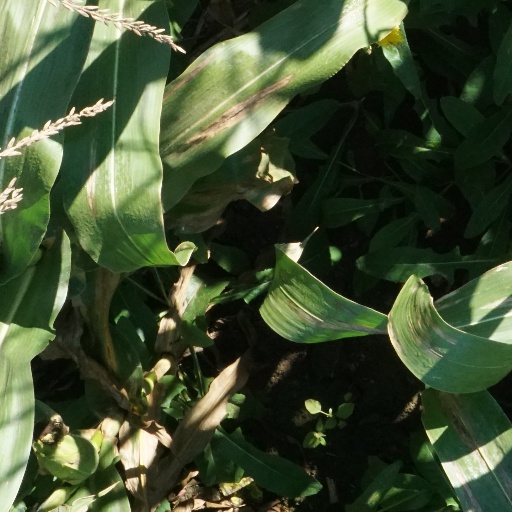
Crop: maize; corn